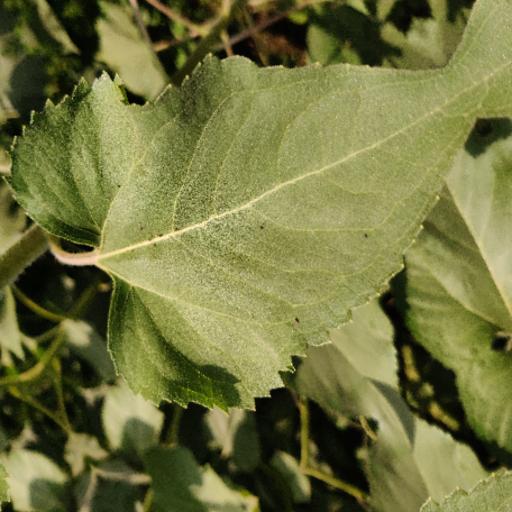
Label: Fresh_leaf